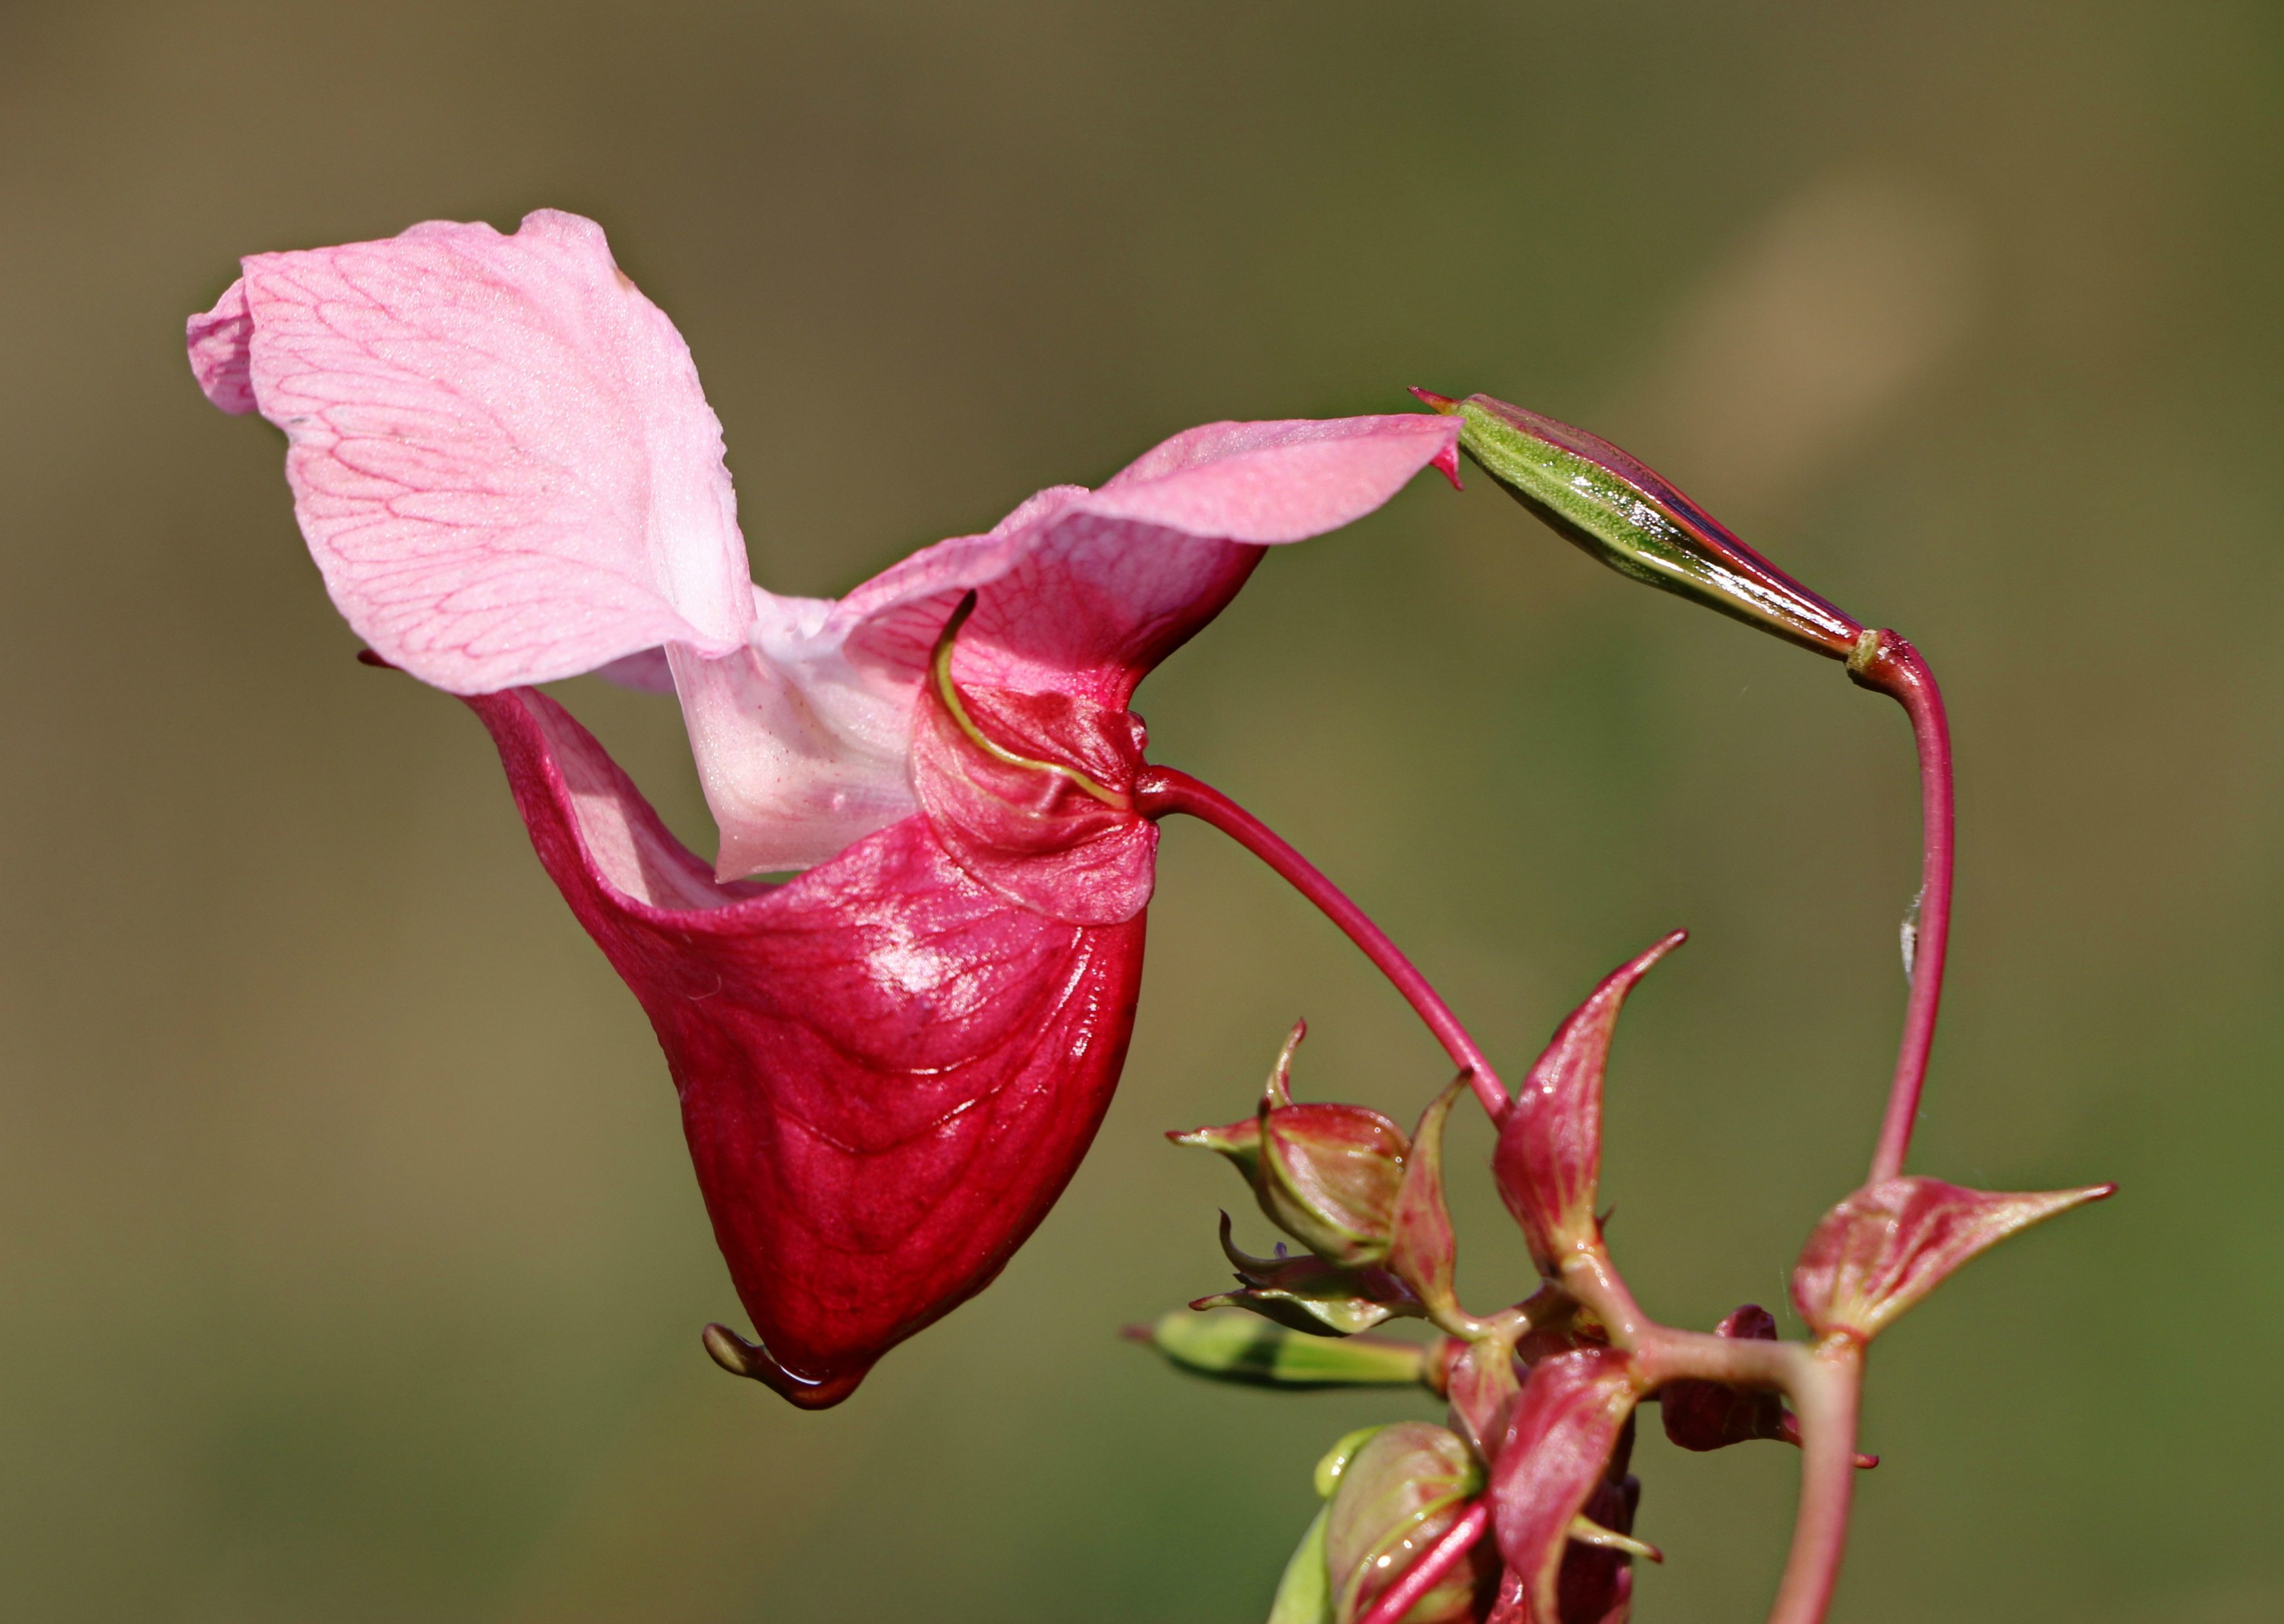
blossom, plant, photography, leaf, flower, petal, red, macro, botany, pink, flora, close up, beautiful, botanica, bud, macro photography, flowering plant, impatiens glandulifera, balsam, the unusually, plant stem, land plant